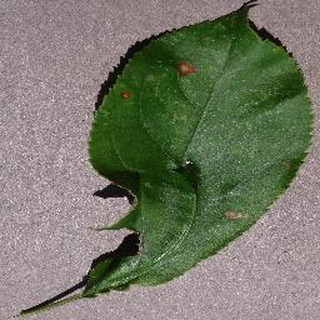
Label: apple_black_rot